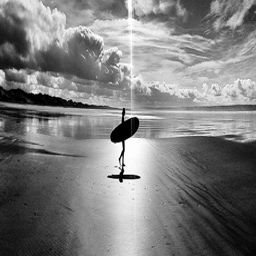
a person with a surf board on a beach
a woman walking on a beach carrying a surfboard
a man carrying a skating board on the beach
A person walking on a beach with a surfboard.
A person walking across a beach near the ocean.